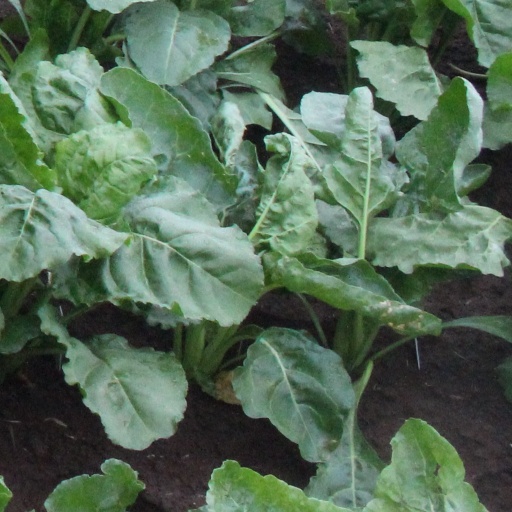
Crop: sugar beet